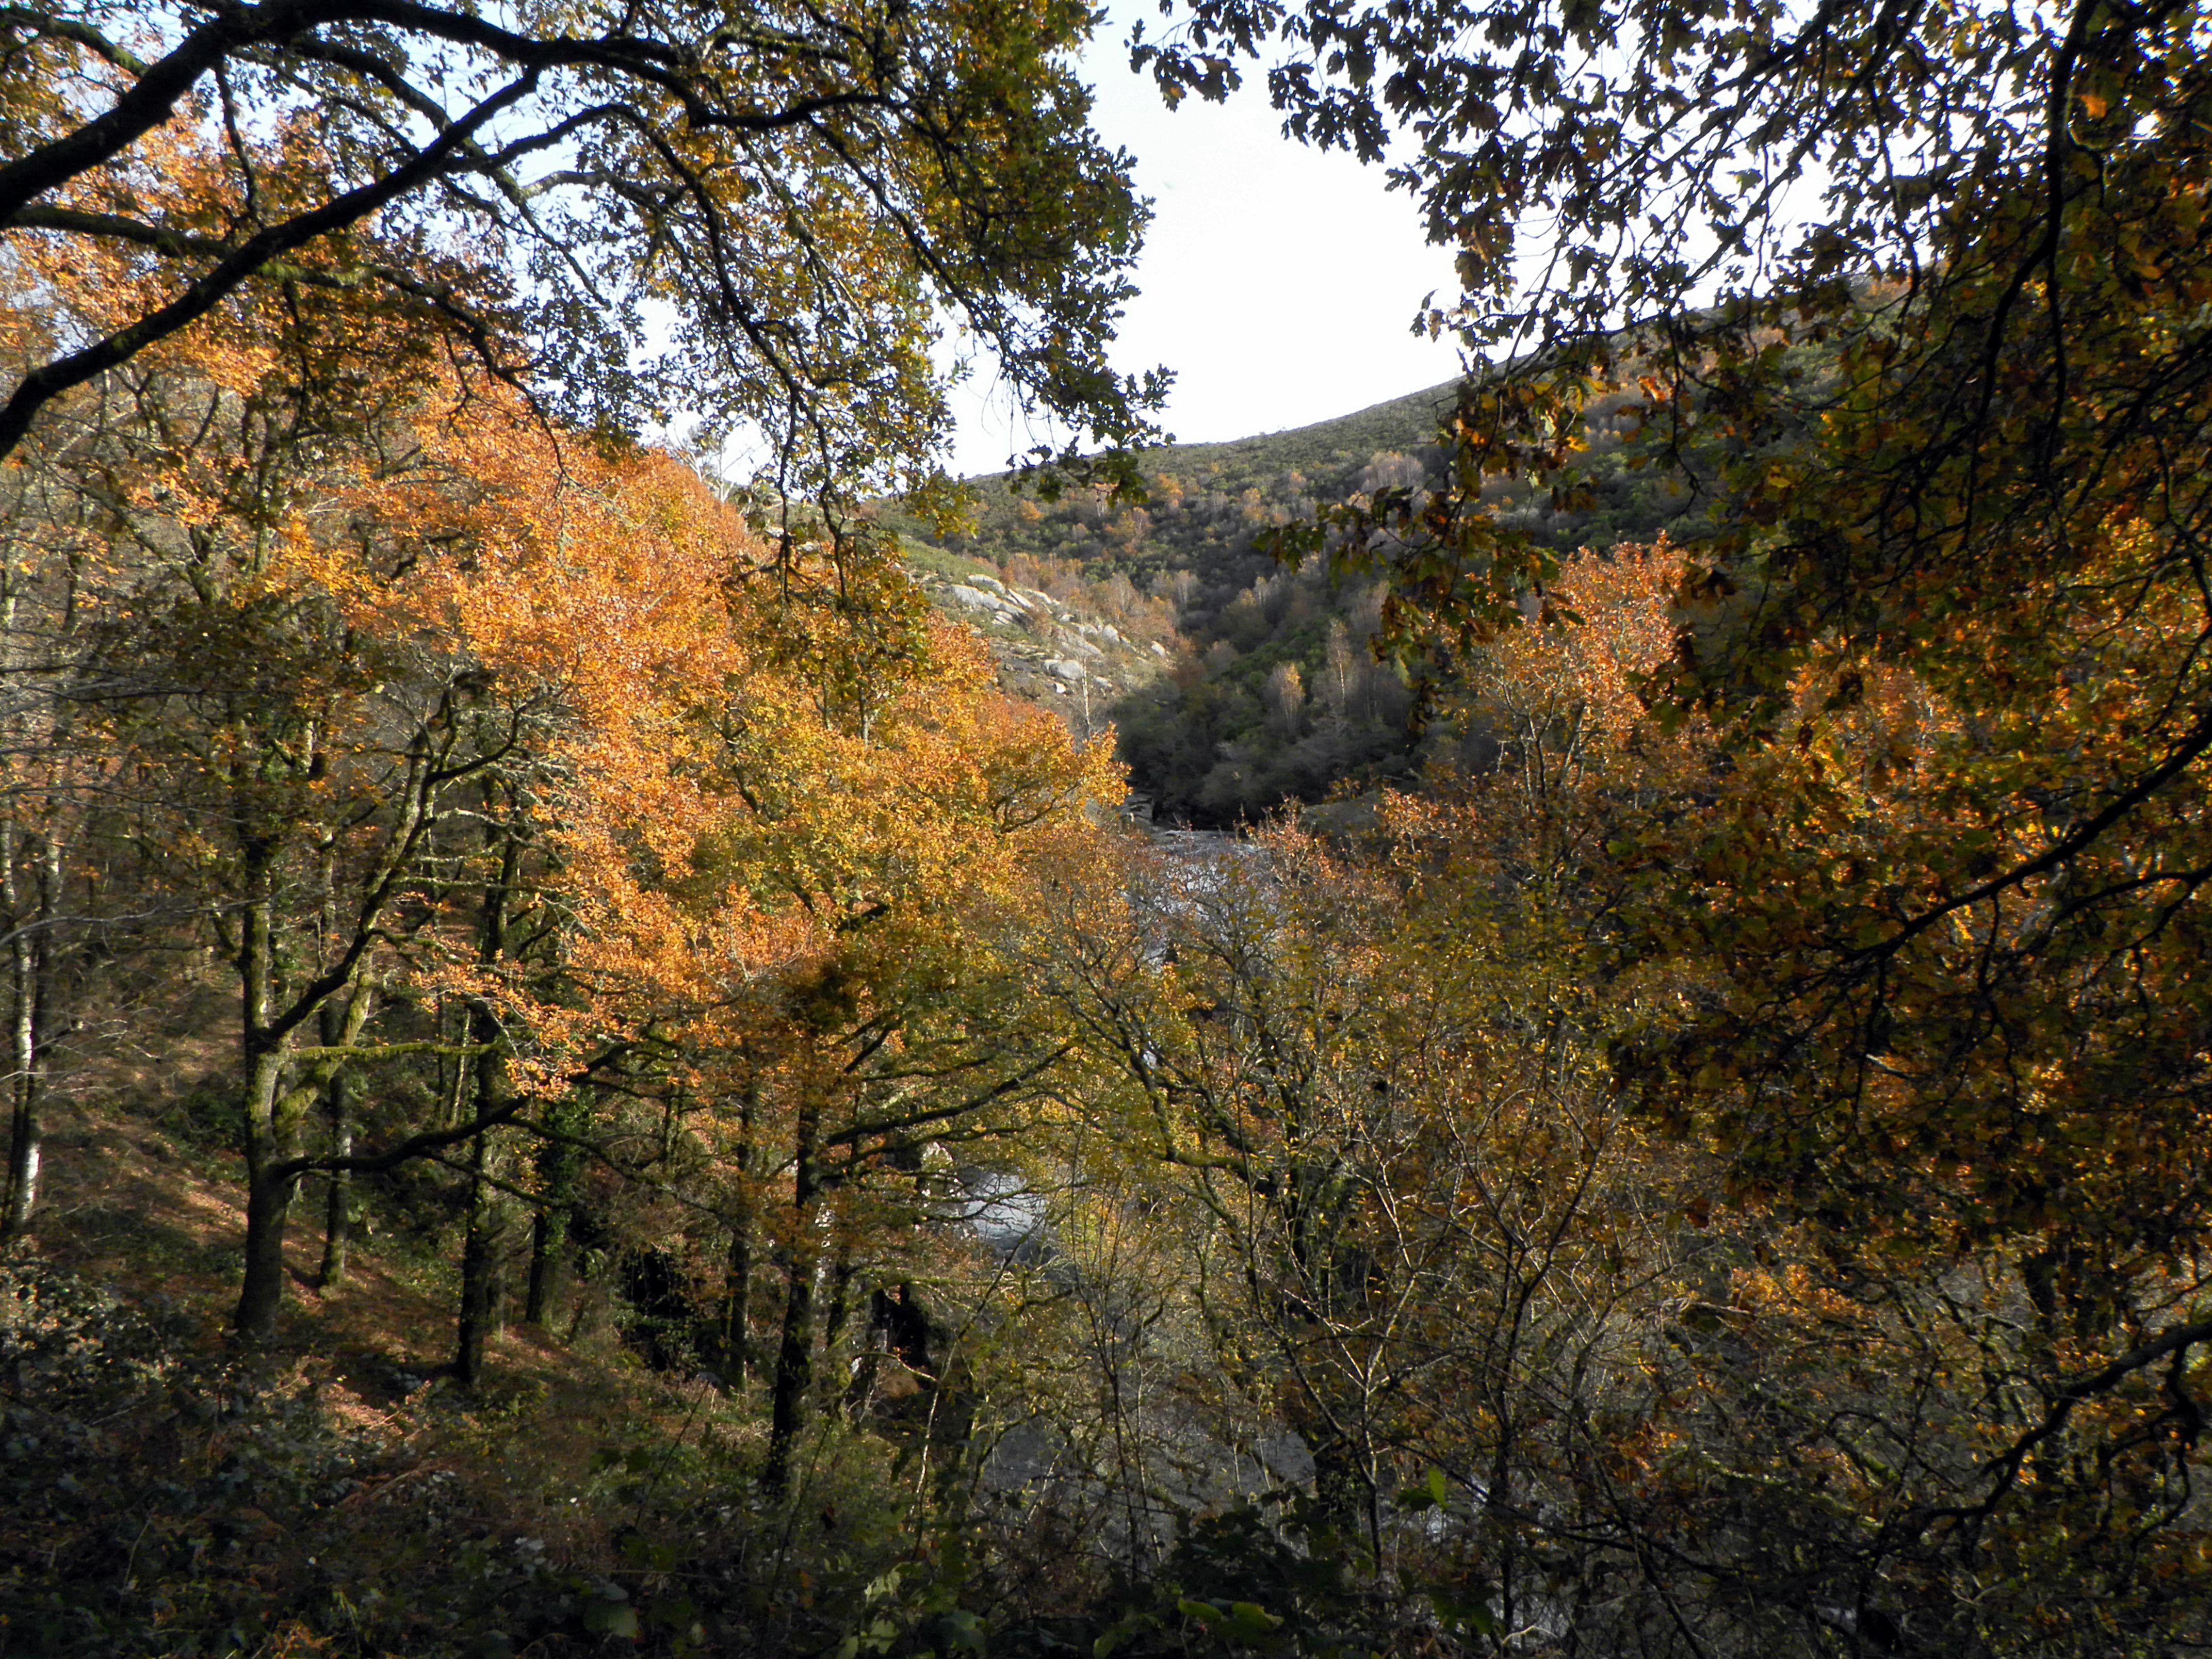
tree, nature, forest, wilderness, branch, plant, leaf, autumn, season, spain, deciduous, galicia, pontevedra, woodland, habitat, ecosystem, espana, ggl1, natural environment, woody plant, temperate broadleaf and mixed forest